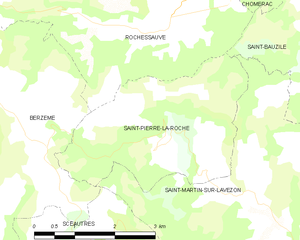
Carte des communes françaises: Saint-Pierre-la-Roche